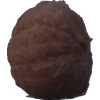
Label: orange_peeled